Holly Flax

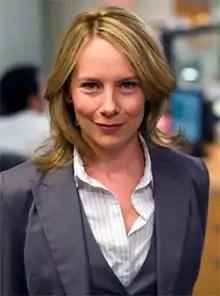

Hollis Partridge "Holly" Scott ("née" Flax) is a fictional character from the American television series "The Office", played by Amy Ryan. She is an original character, and not based on any character from the British version of the show.